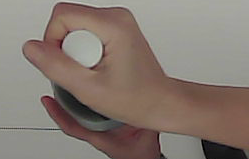
Product: sanpellegrino_water